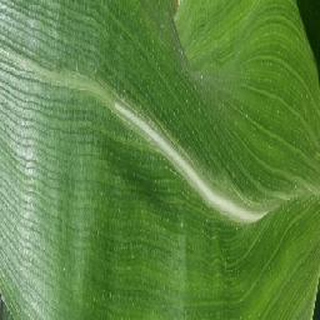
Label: healthy_corn